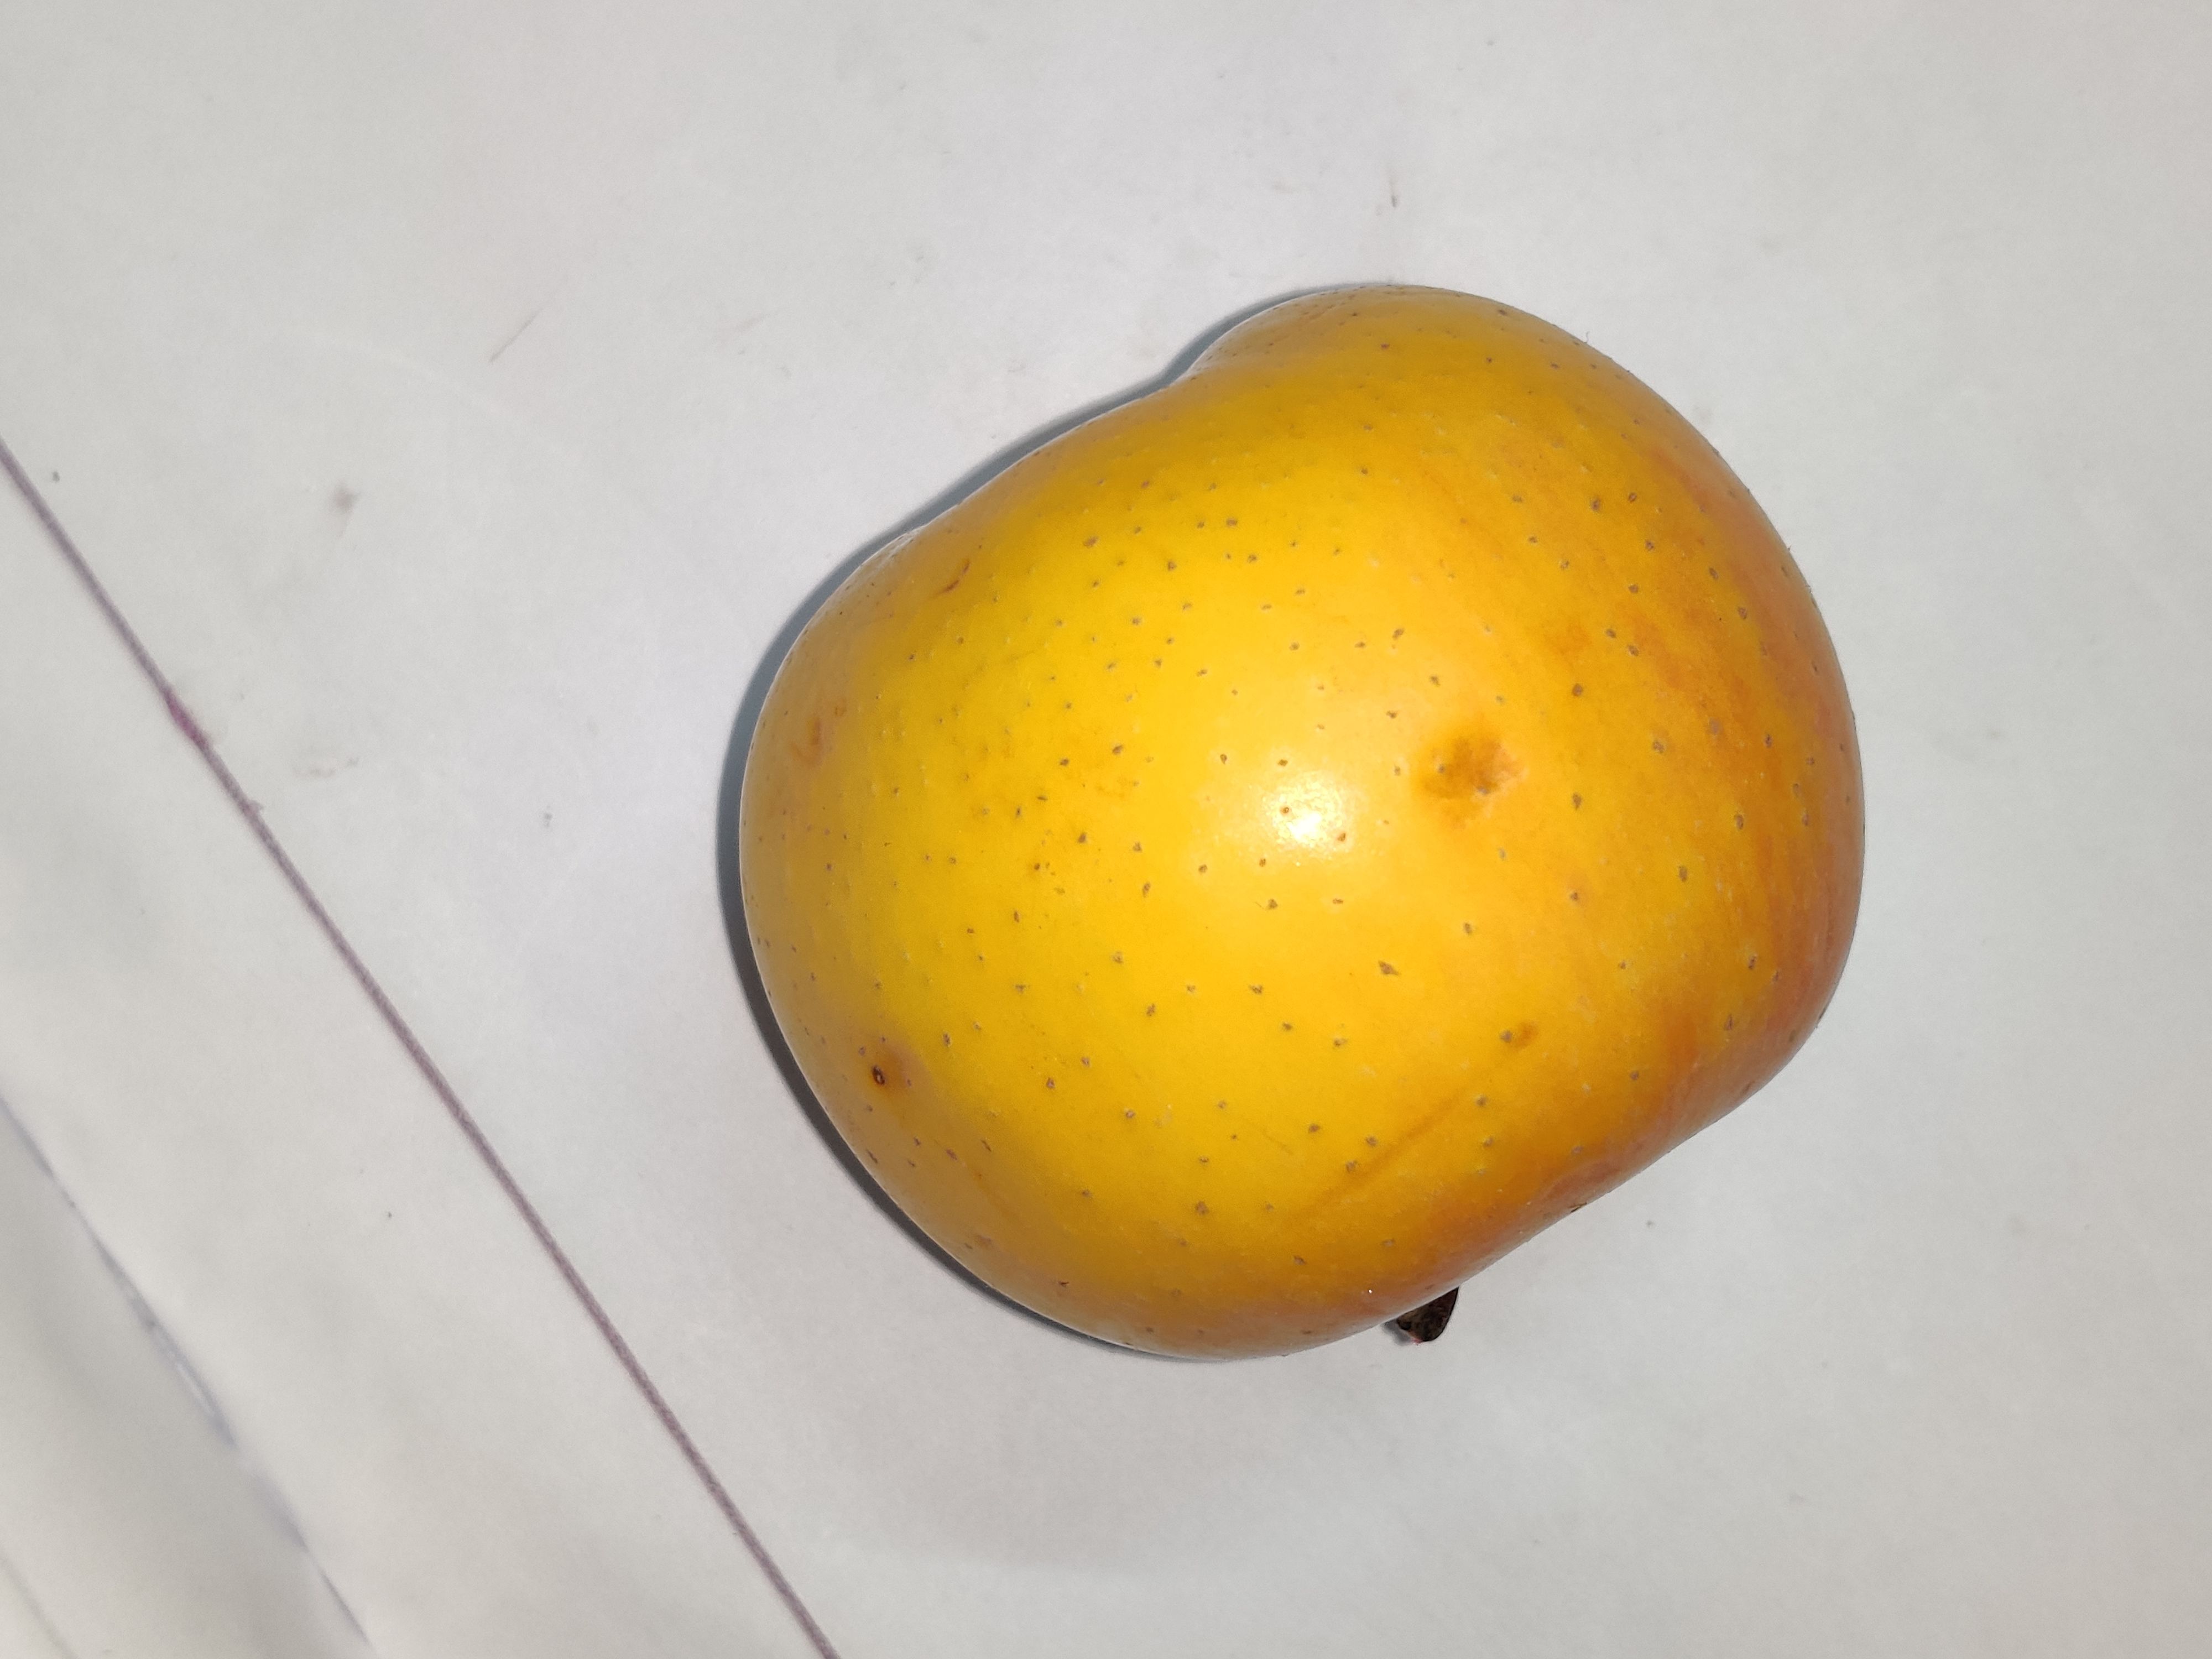
Fruit: apple
Grade: 1st-grade